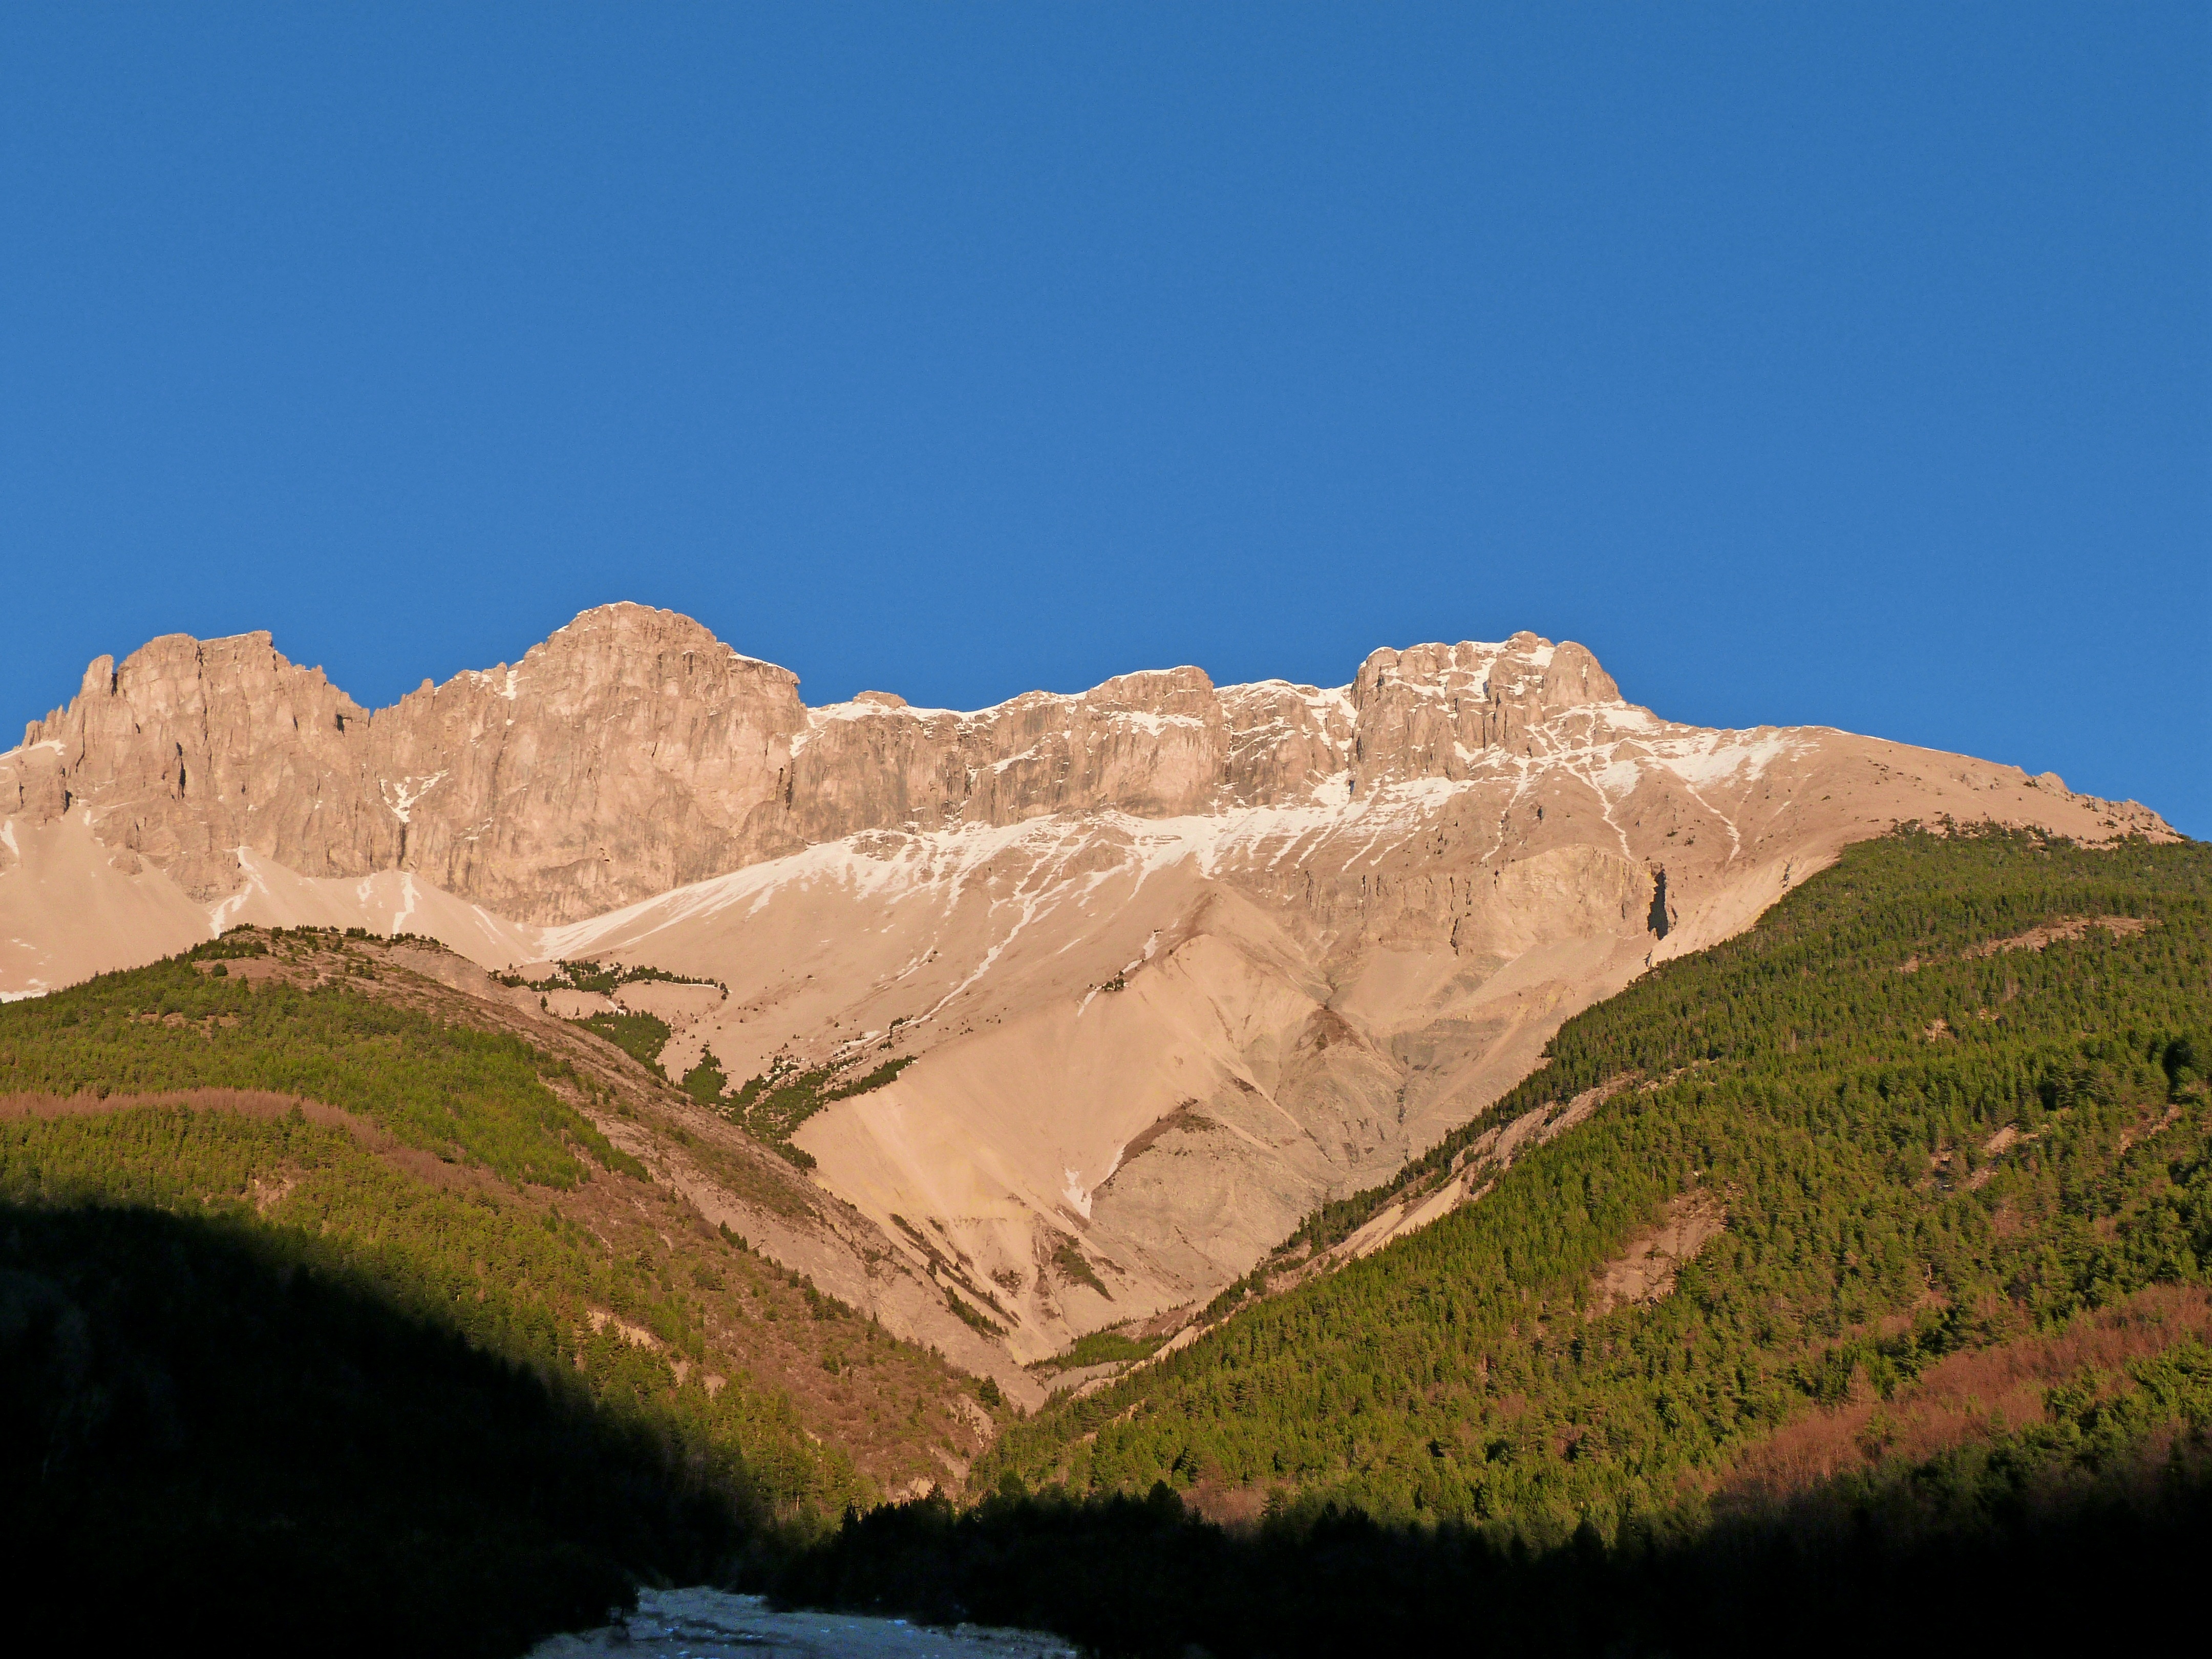
landscape, nature, forest, rock, wilderness, mountain, winter, hiking, hill, lake, valley, mountain range, cliff, snowy, reservoir, terrain, ridge, summit, geology, mountains, alps, cliffs, badlands, landscapes, plateau, fell, loch, landform, hautes alpes, geographical feature, mountainous landforms, the d voluy massif